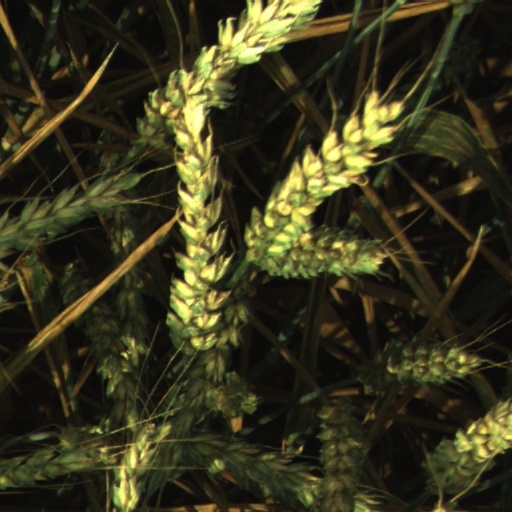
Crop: wheat